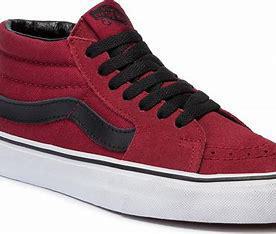
Brand: Vans
Model: SK8 Mid